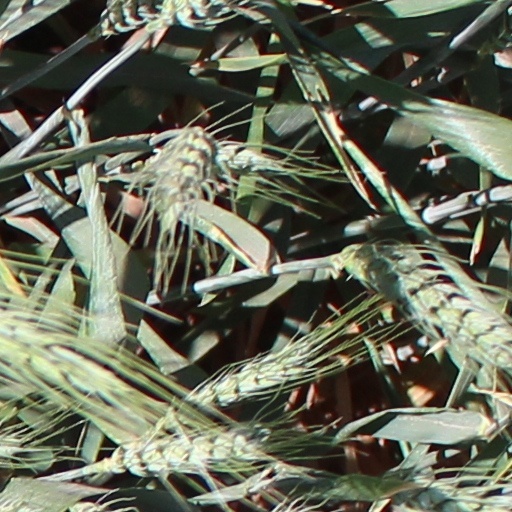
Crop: wheat